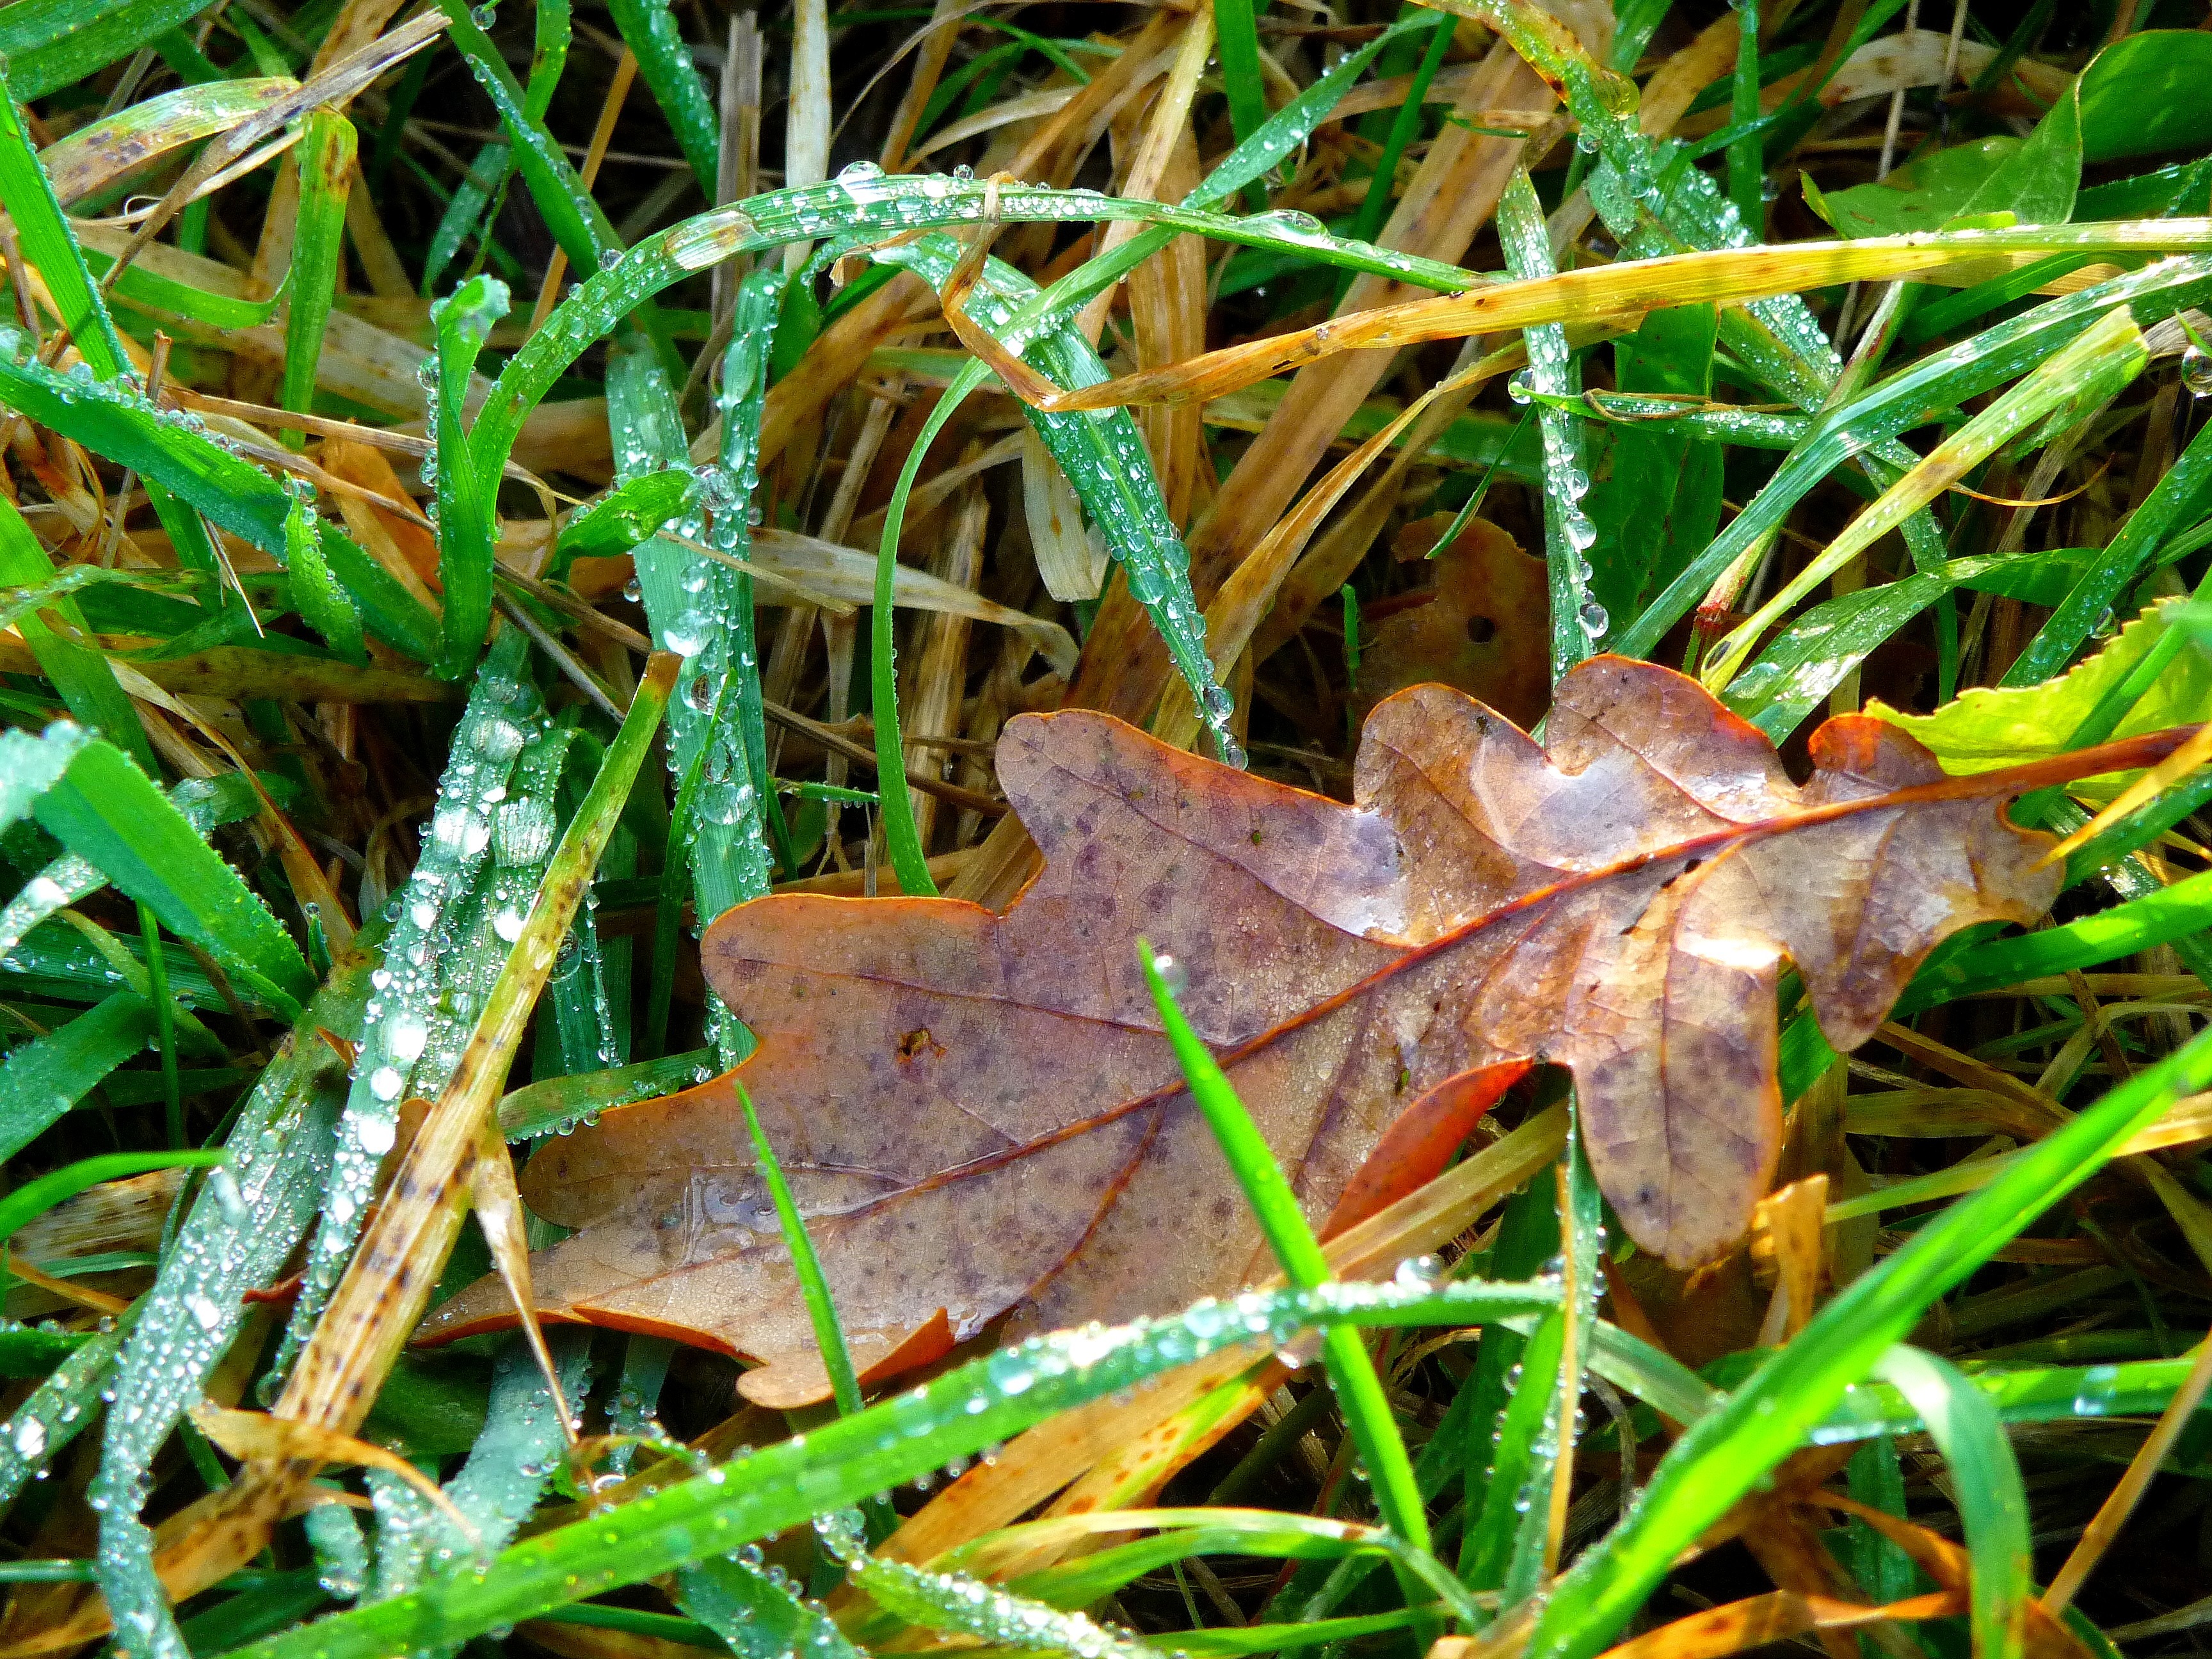
tree, grass, plant, lawn, leaf, flower, wildlife, environment, foliage, green, herb, natural, autumn, botany, agriculture, botanical, fauna, outdoors, vegetation, horticulture, organic, macro photography